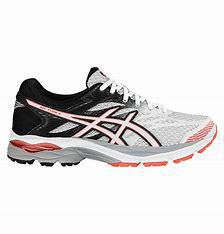
Brand: Asics
Model: Gel Flux 4